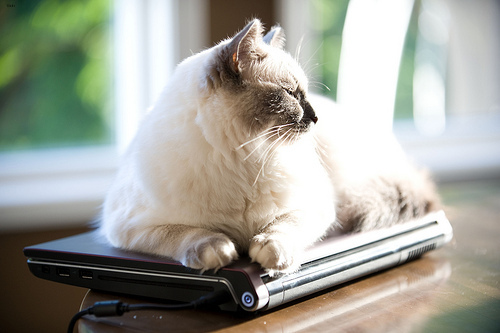
Breed: ragdoll